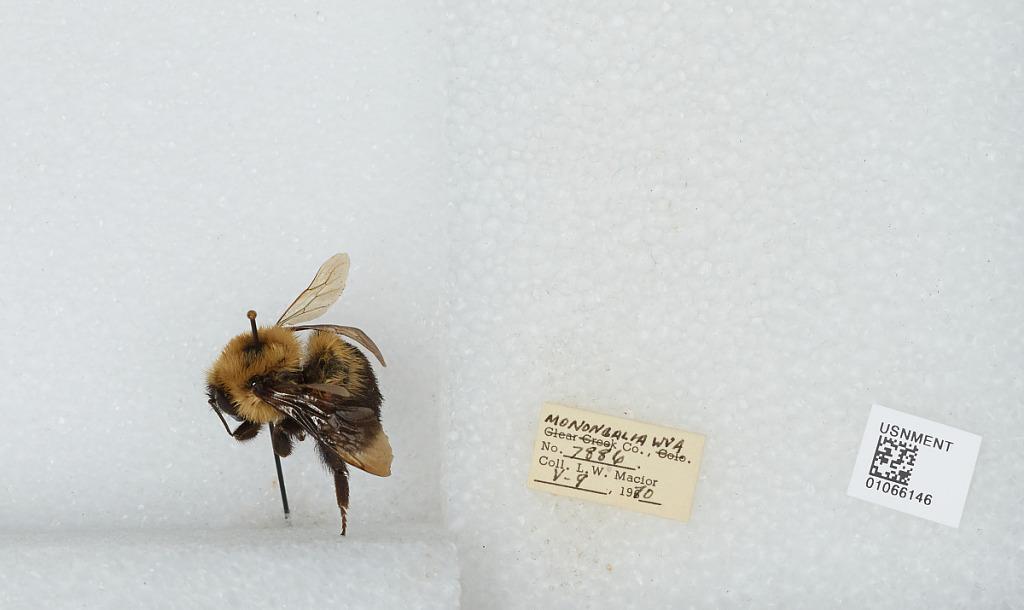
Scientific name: Bombus (Pyrobombus) bimaculatus Cresson
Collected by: L. Macior
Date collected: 1970-5-9
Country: United States
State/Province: West Virginia
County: Monongalia
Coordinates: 39.6303, -80.0464